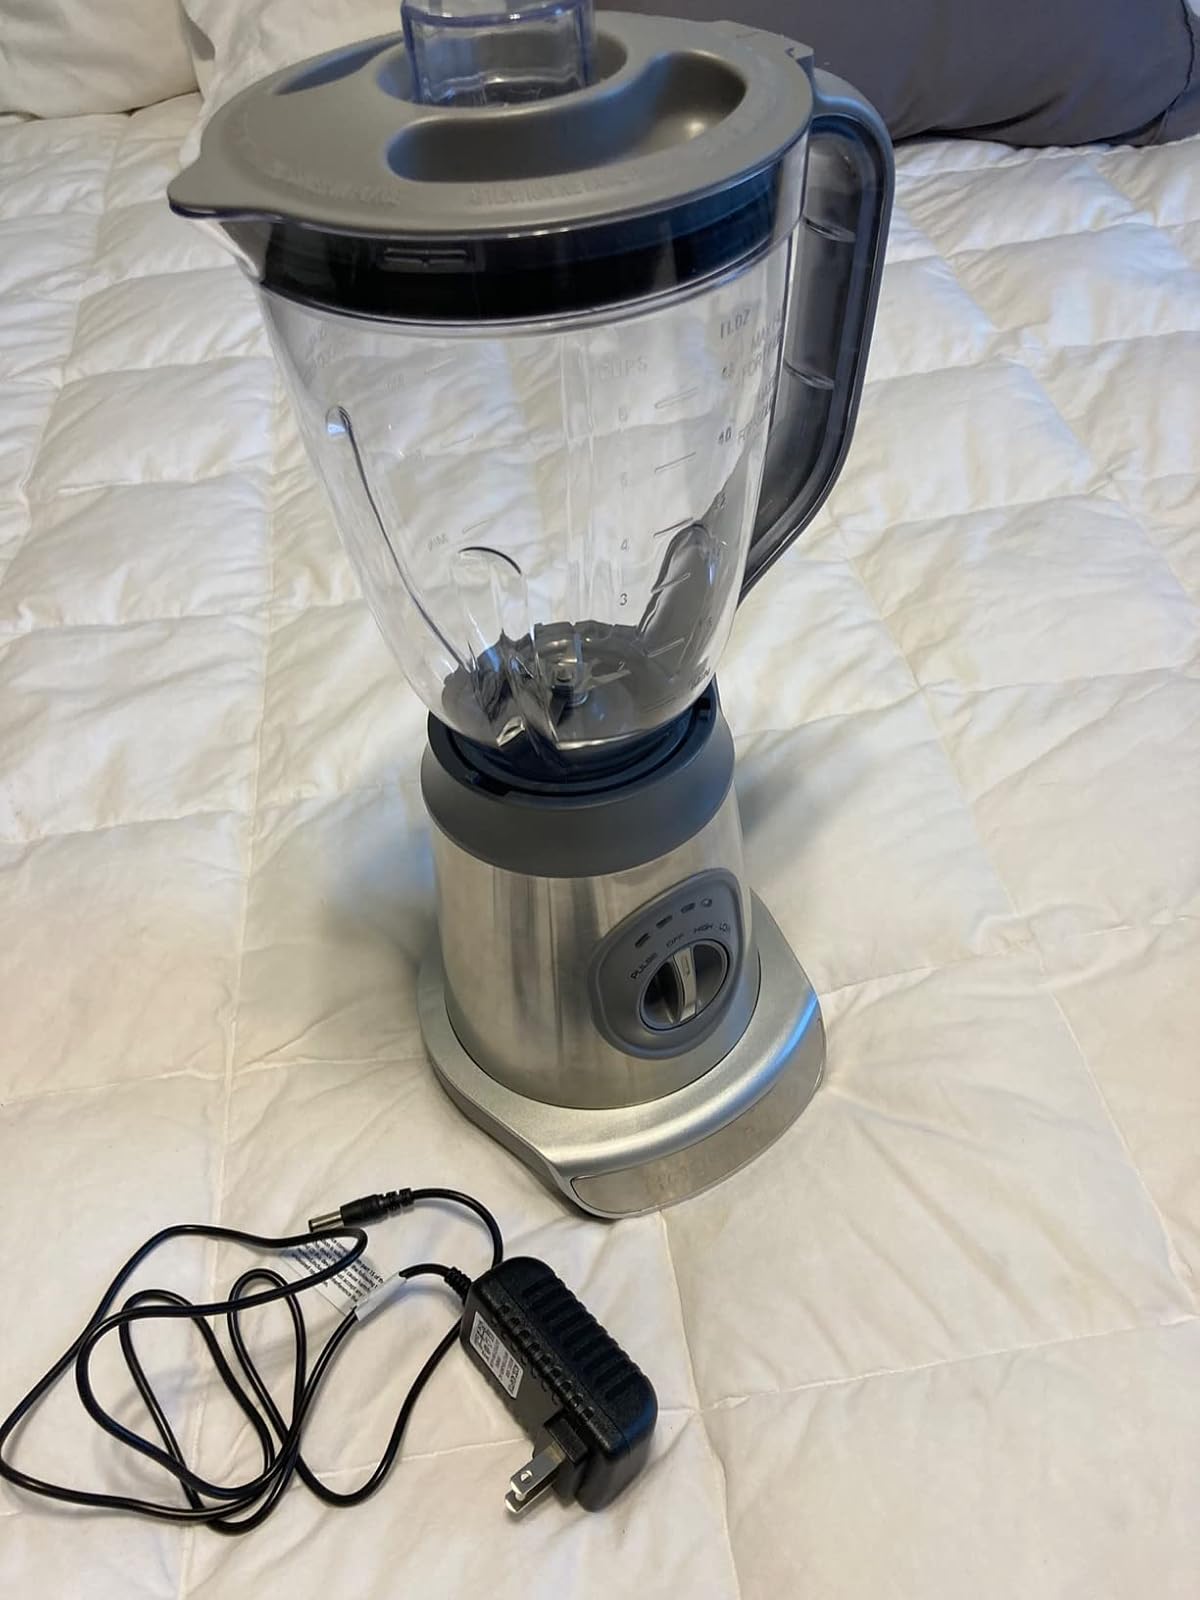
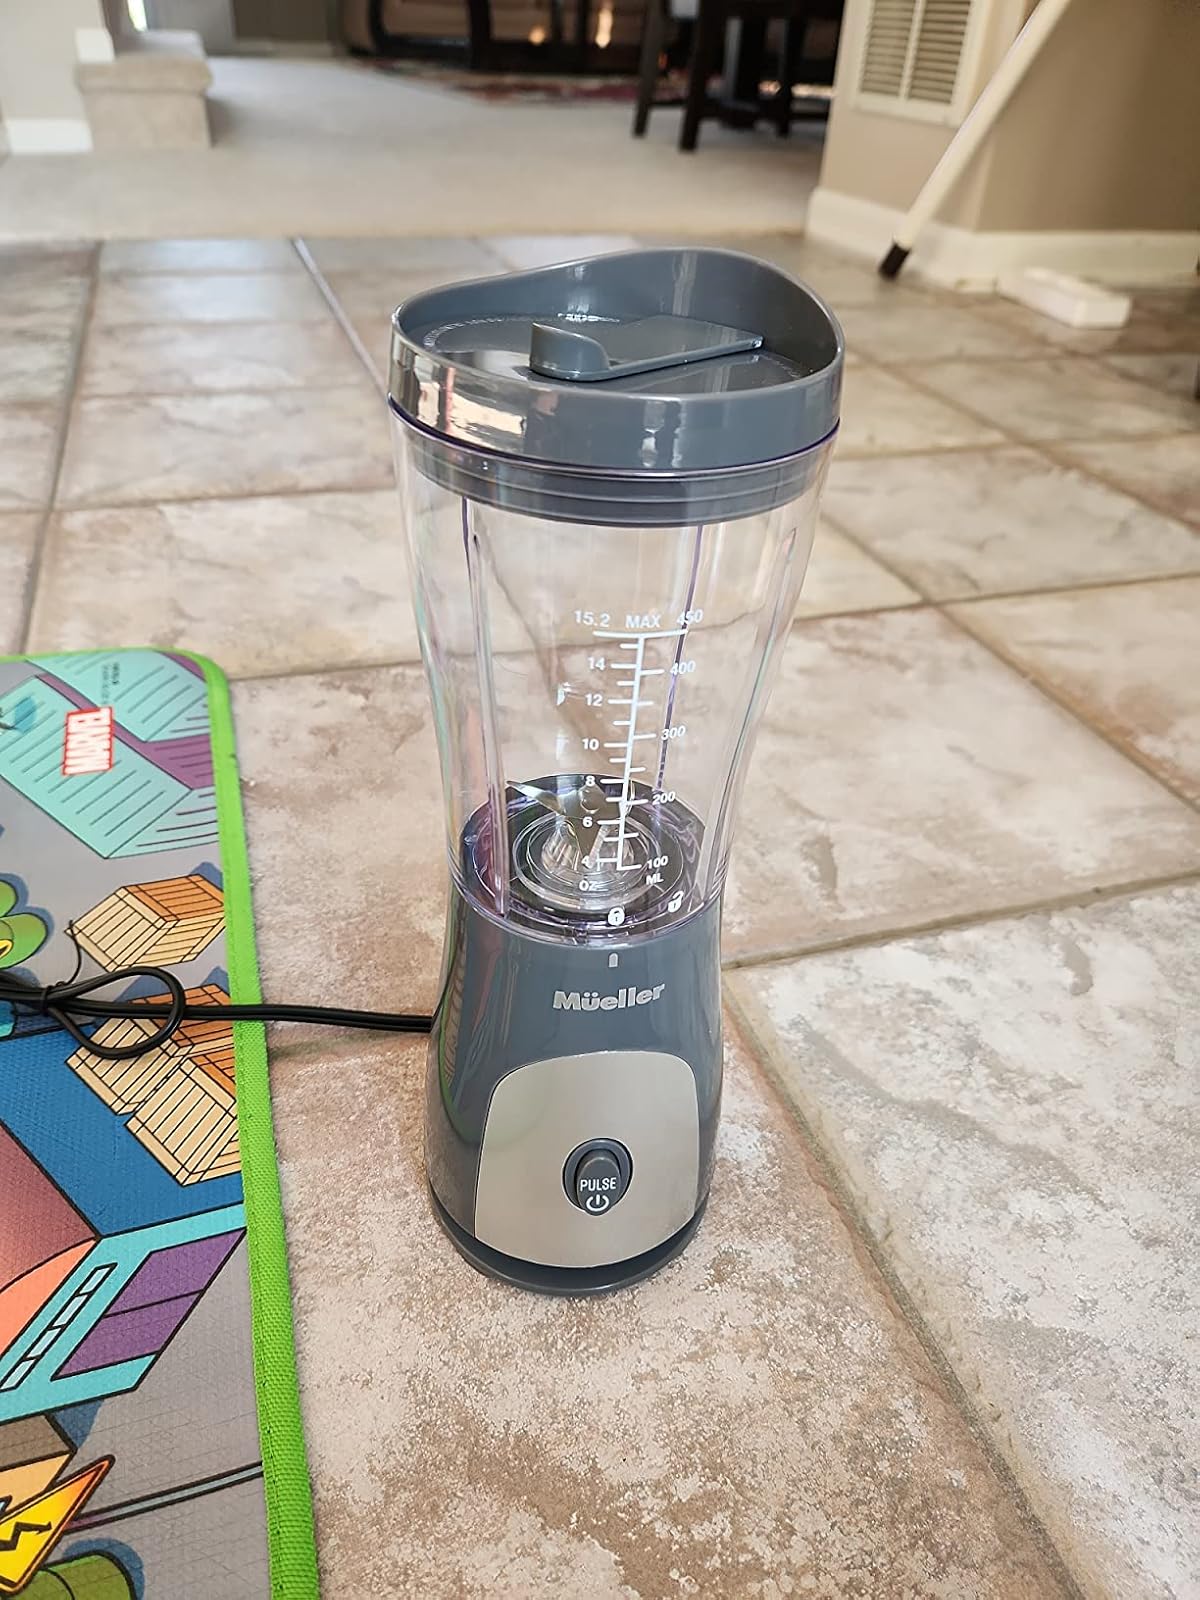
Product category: items_blender
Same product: no